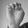
ASL letter: E